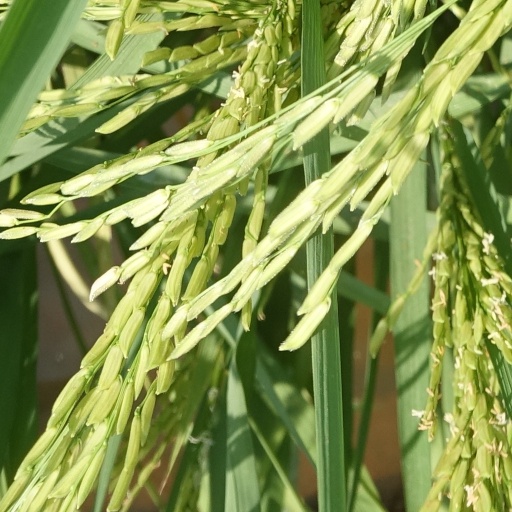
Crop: rice